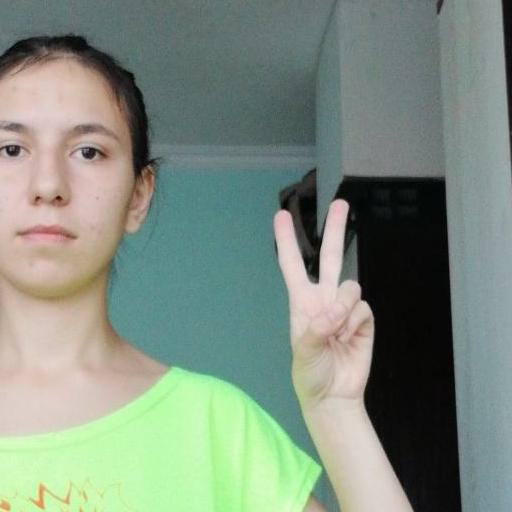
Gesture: peace